Russia in the Eurovision Song Contest 2015

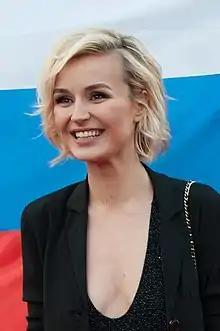
Gagarina during the Eurovision Song Contest opening ceremony

Shortly after the first semi-final, a winner's press conference was held for the ten qualifying countries. As part of this press conference, the qualifying artists took part in a draw to determine which half of the grand final they would subsequently participate in. This draw was done in the order the countries were announced during the semi-final. Russia was drawn to compete in the second half. Following this draw, the shows' producers decided upon the running order of the final, as they had done for the semi-finals. Russia was subsequently placed to perform in position 25, following the entry from Azerbaijan and before the entry from Albania.